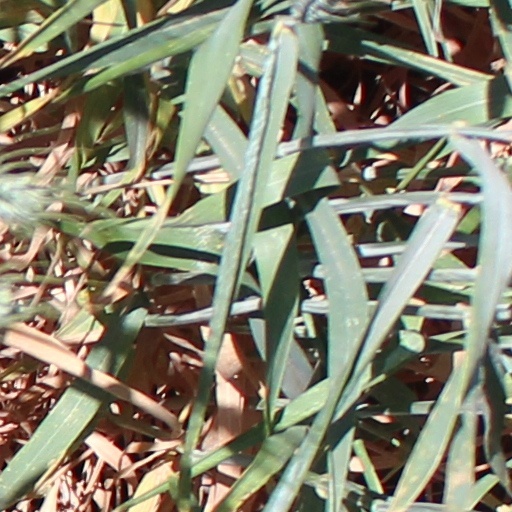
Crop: wheat